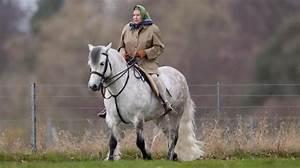
horse